Keith Nosbusch

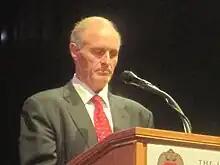
Keith Nosbusch speaking at the 2011 National Science Olympiad.

Keith Nosbusch was the chairman and CEO of Rockwell Automation Inc., one of the world largest industrial automation companies. He was appointed the company's CEO in 2004 and chairman in 2005. Before that, he worked as senior vice president and president of Rockwell Automation Control Systems.